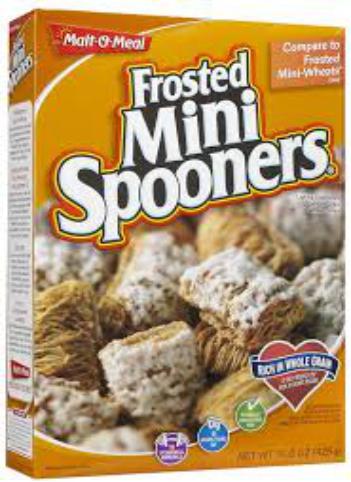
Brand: Frosted Mini Spooners
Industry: Food